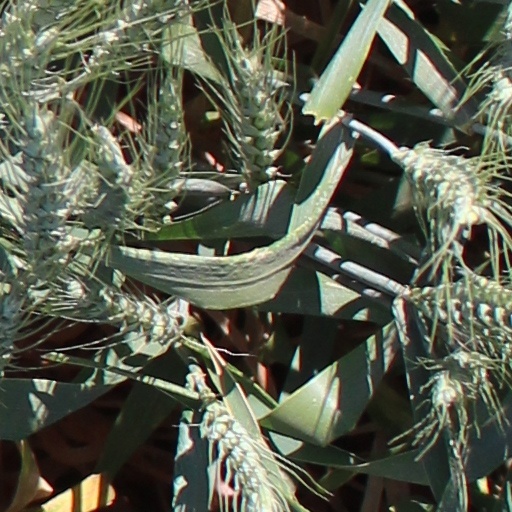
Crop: wheat